2015 Tour de Suisse

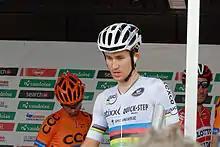
World road race champion Michał Kwiatkowski, pictured before stage two, was considered to be among the pre-race favourites for the general classification.

Rui Costa won the last three editions of the race, however he was not present at the 2015 event, as he raced in the Critérium du Dauphiné instead. More contenders for the overall classification of the Tour de France opted for the latter race since it was more mountainous. There were two former winners of the Tour de Suisse at the starting line, teammates: Swiss Fabian Cancellara and Luxembourger Fränk Schleck.